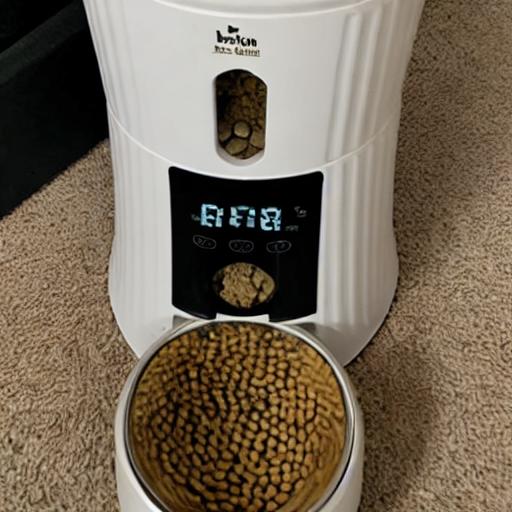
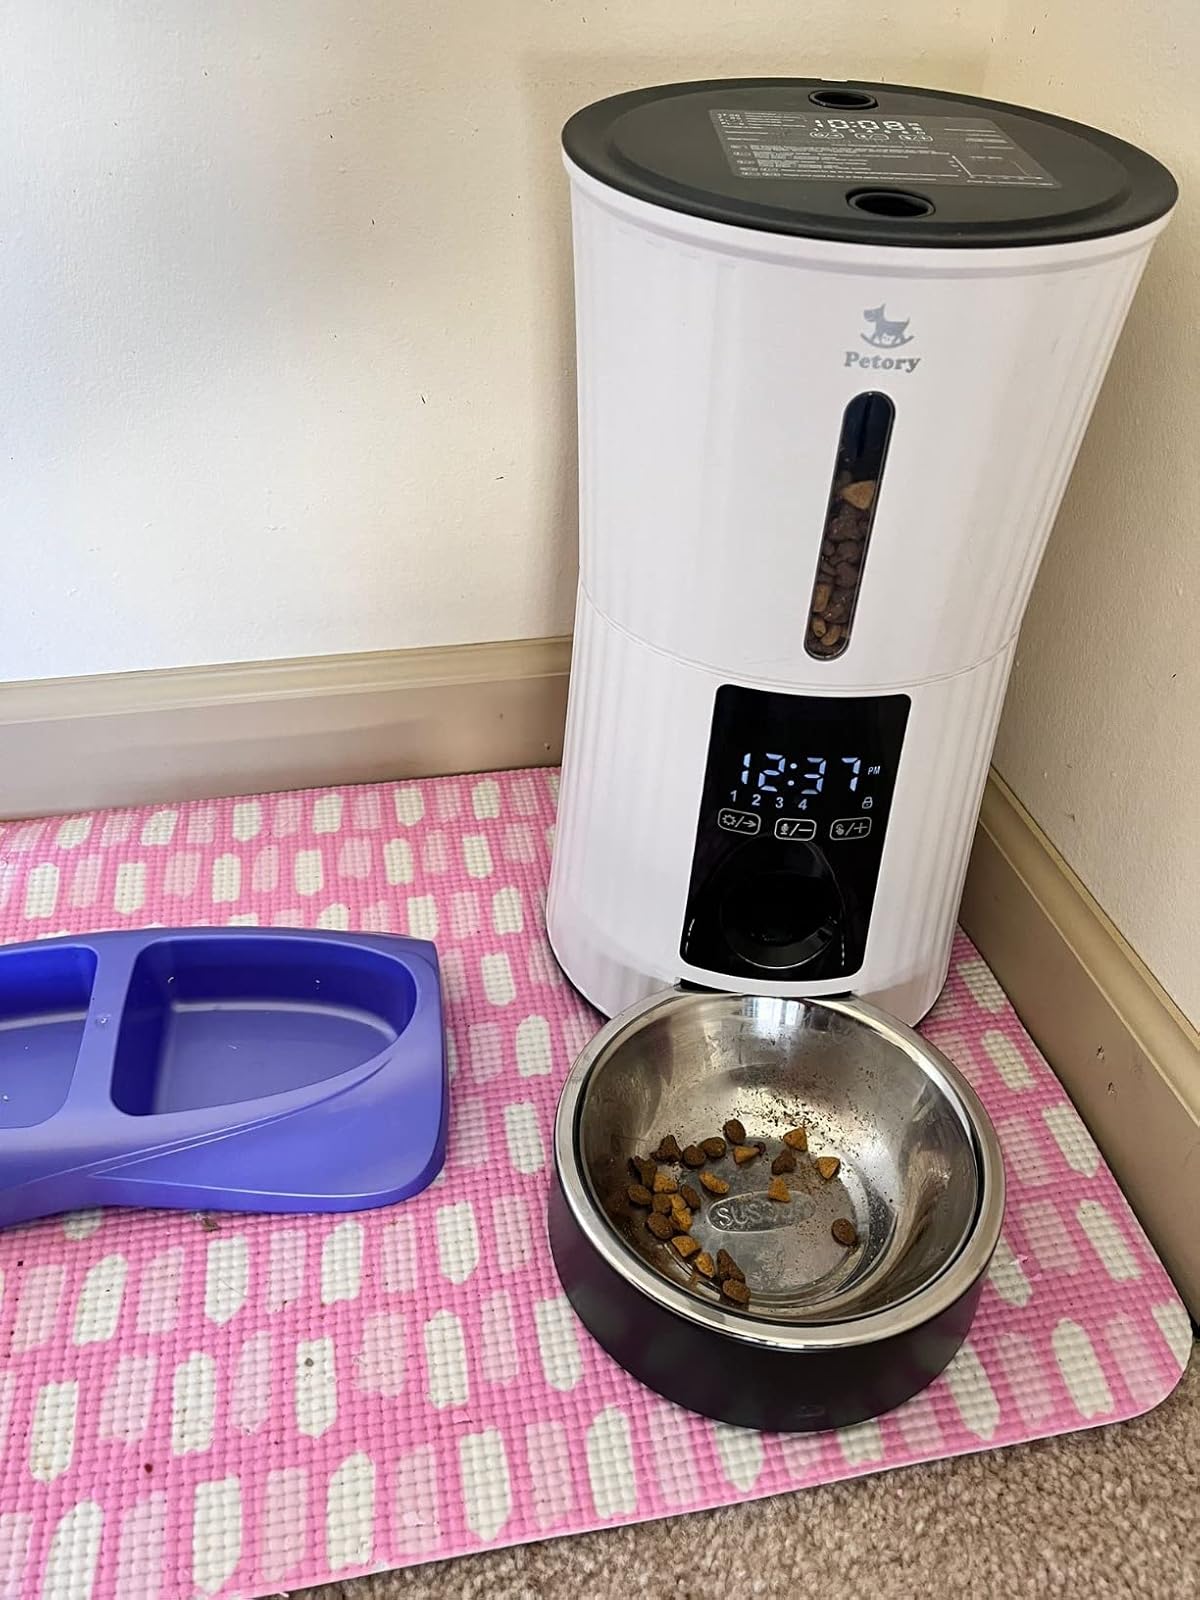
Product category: items_feeder
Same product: no